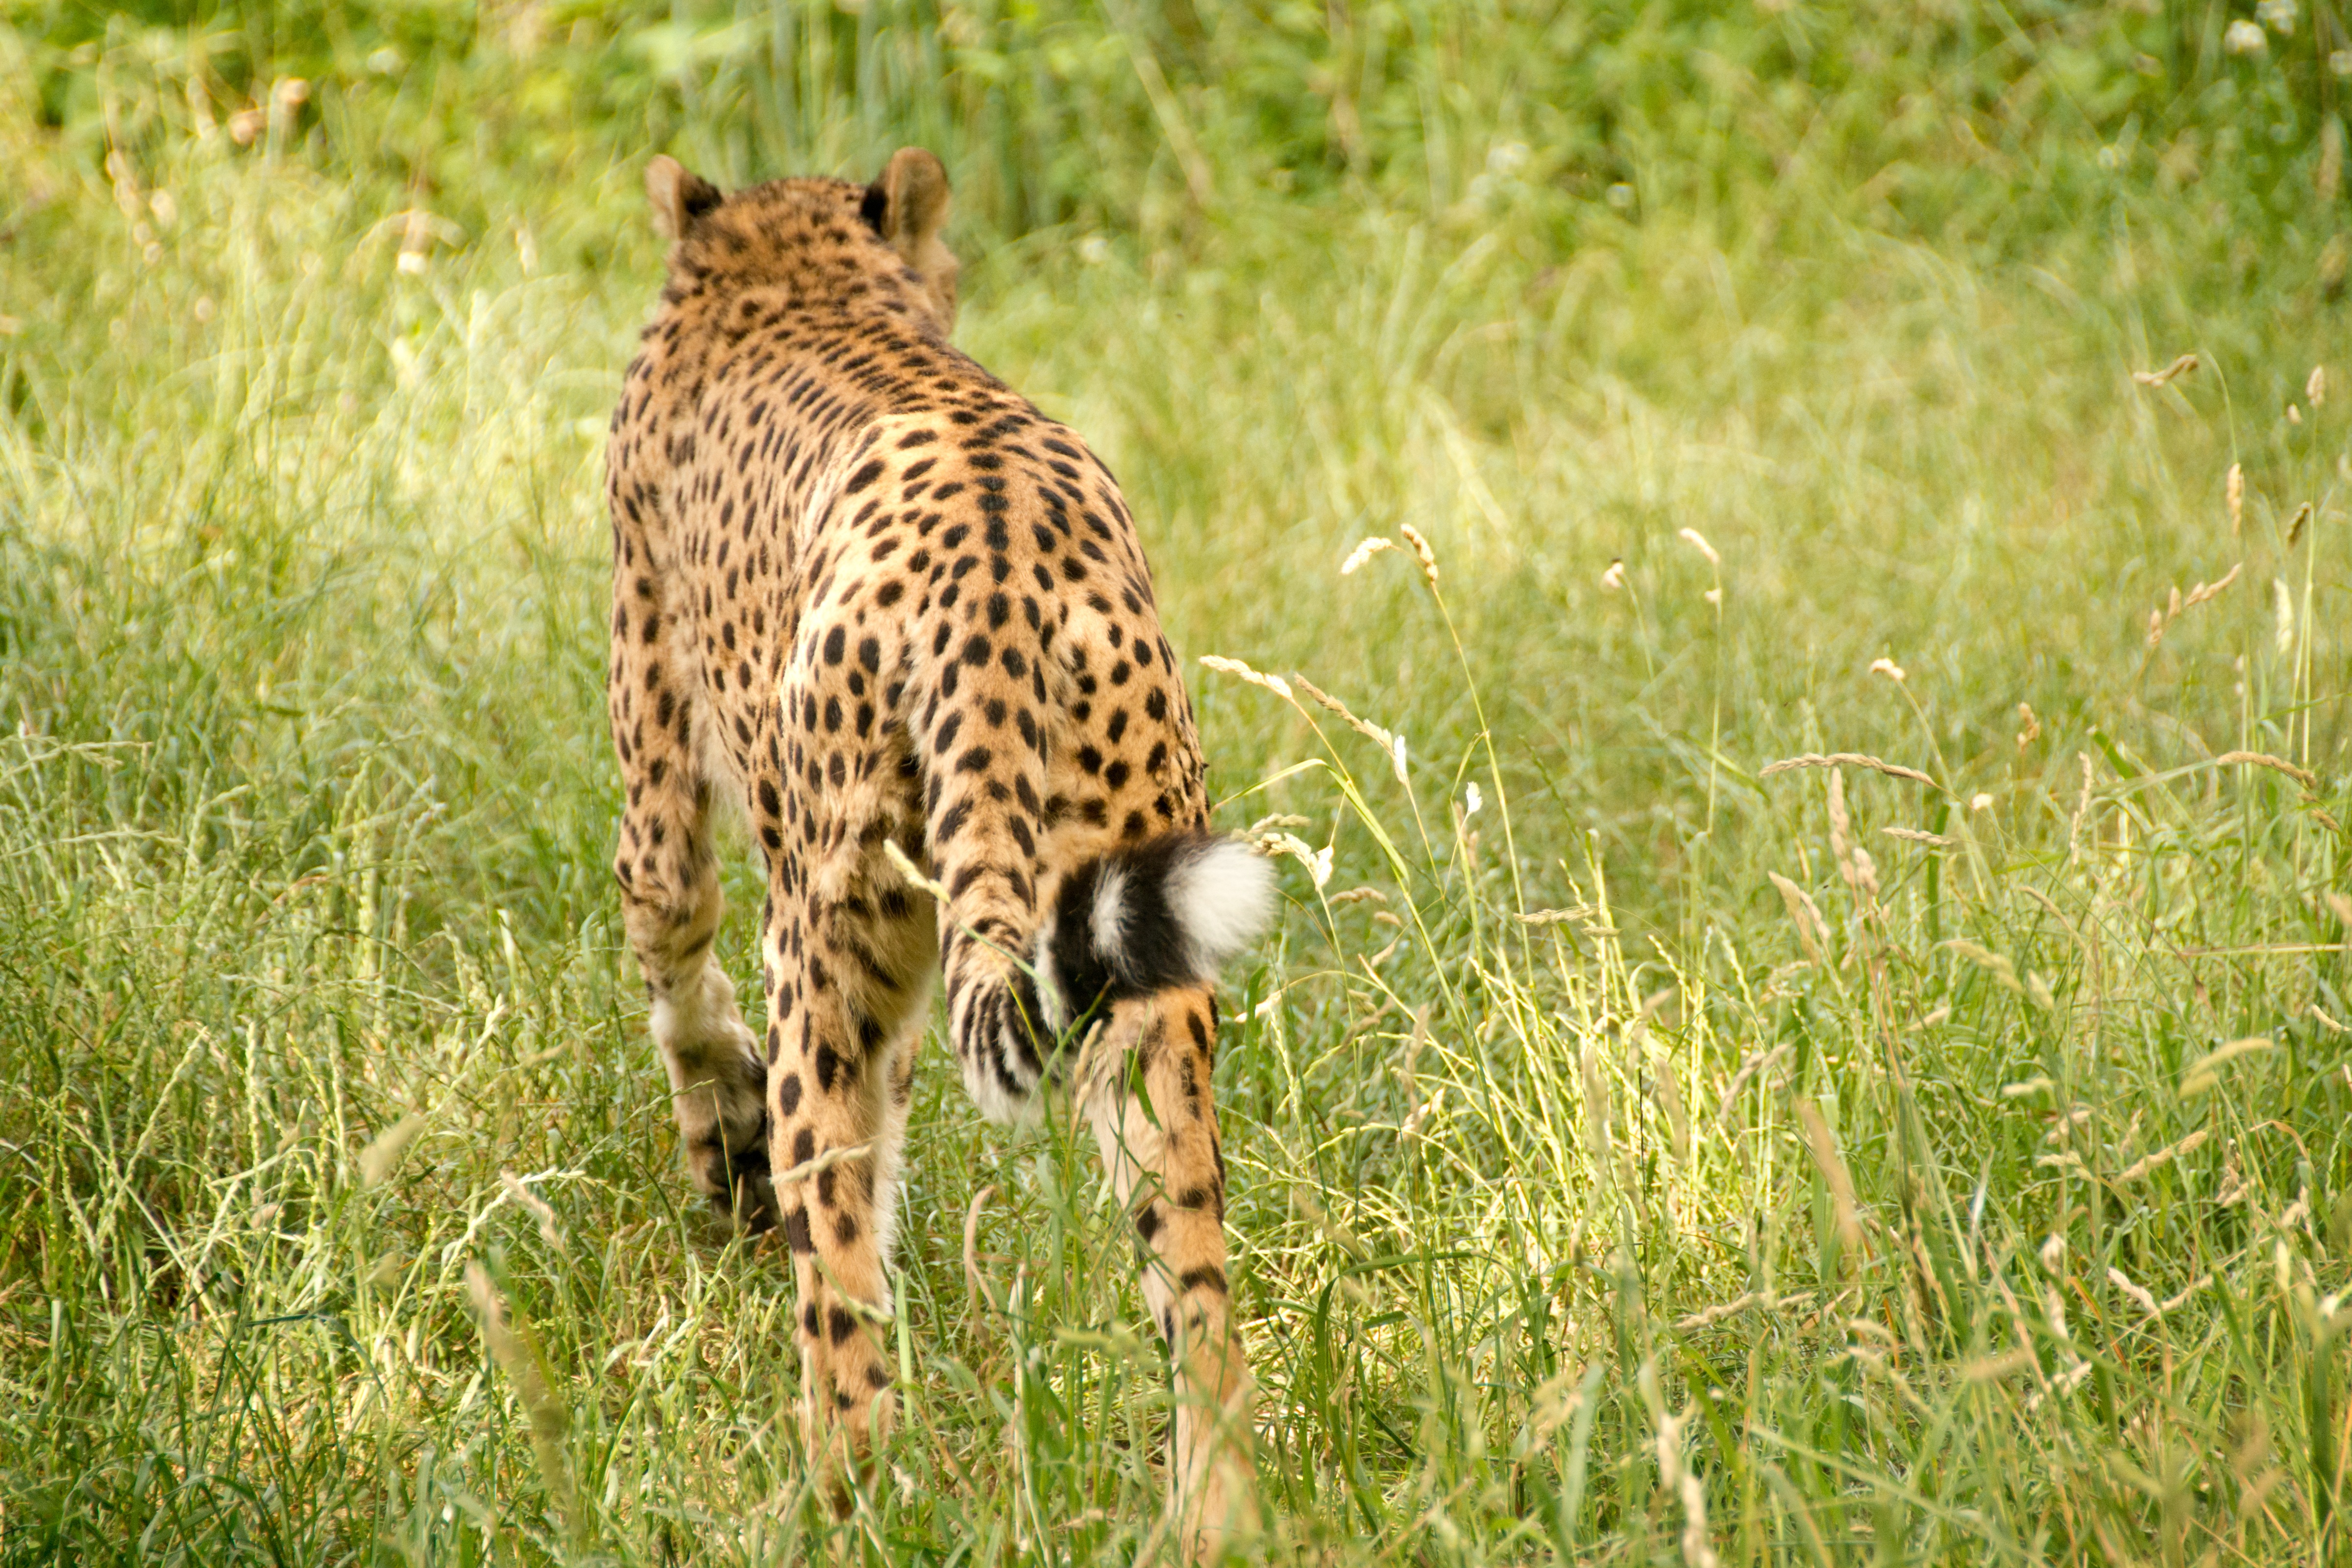
watch, landscape, nature, forest, grass, wilderness, prairie, view, summer, wildlife, wild, zoo, fur, cat, africa, park, holiday, brown, mammal, rest, national park, fauna, savanna, cheetah, south, spotted, snout, grassland, animals, head, mammals, vertebrate, fast, hunter, attention, wildcat, animal world, safari, dangerous, points, animal portrait, kenya, concerns, click, mature, vigilant, nature park, giraffidae, carnivores, purry, wildlife reserve